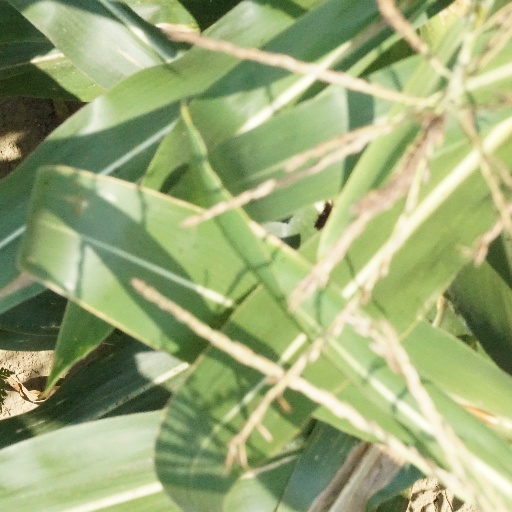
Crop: maize; corn